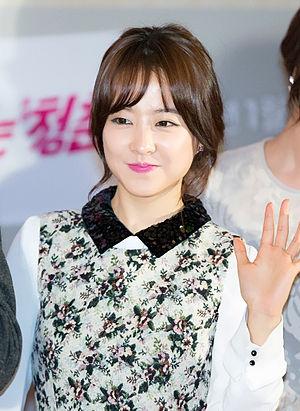
Park Bo-young est une actrice sud-coréenne, née le 12 février 1990 à Jeungpyeong. Elle est connue pour avoir interprété le rôle de Kim Su-ni dans le film A Werewolf Boy ainsi que de Do Bong-soon dans la série Strong Girl Bong-soon et de Go Se-yeon dans Abyss.